Eppa Hunton IV

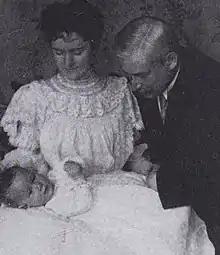
An eight-month-old Hunton posing with his parents, Eppa Hunton Jr. and Virginia Semmes Hunton, in the spring of 1905

Hunton was born on July 31, 1904, in Richmond, Virginia, the only son of the former Virginia Semmes Payne (1867–1941) and Eppa Hunton Jr. (1855–1932), a prominent local attorney. The elder Hunton had moved south with his wife and father from Warrenton, Virginia, just three years earlier to found a legal practice with Beverley B. Munford, E. Randolph Williams, and Henry W. Anderson. Both of the younger Hunton's grandfathers, Eppa Hunton and William H. F. Payne, were brigadier generals in the Confederate States Army during the American Civil War, and both served in public office after the war, the former in the United States House of Representatives and United States Senate and the latter in the Virginia House of Delegates. He was christened at St. James' Episcopal Church in Warrenton by Bishop Alfred Magill Randolph.